Villa Saraceno

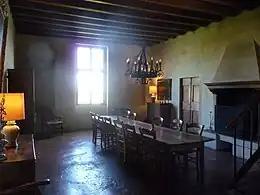
Dining room, 2017

The restoration has been praised for its sensitivity, and since 1996 the villa has enjoyed an additional level of protection, being conserved as one of the buildings which make up the World Heritage Site "City of Vicenza and the Palladian Villas of the Veneto". The principal rooms of the villa are open to the public on a limited basis, but the Trust attracted some criticism in the past for not promoting the building as part of the World Heritage Site. In 2008, the Landmark Trust celebrated the 500th anniversary of Palladio's birth with a new guidebook for the Villa Saraceno in English and Italian and extended opportunities for visiting.